Tomiko Van

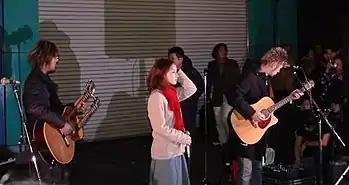
Tomiko Van in Shibuya with Do As Infinity members

, is a Japanese pop singer and occasional actress. She is as a member of the band Do As Infinity (DAI), along with Ryo Owatari and Dai Nagao, that has resumed activities after their 2005 split.